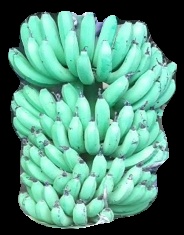
Variety: pachbale
Grade: grade1